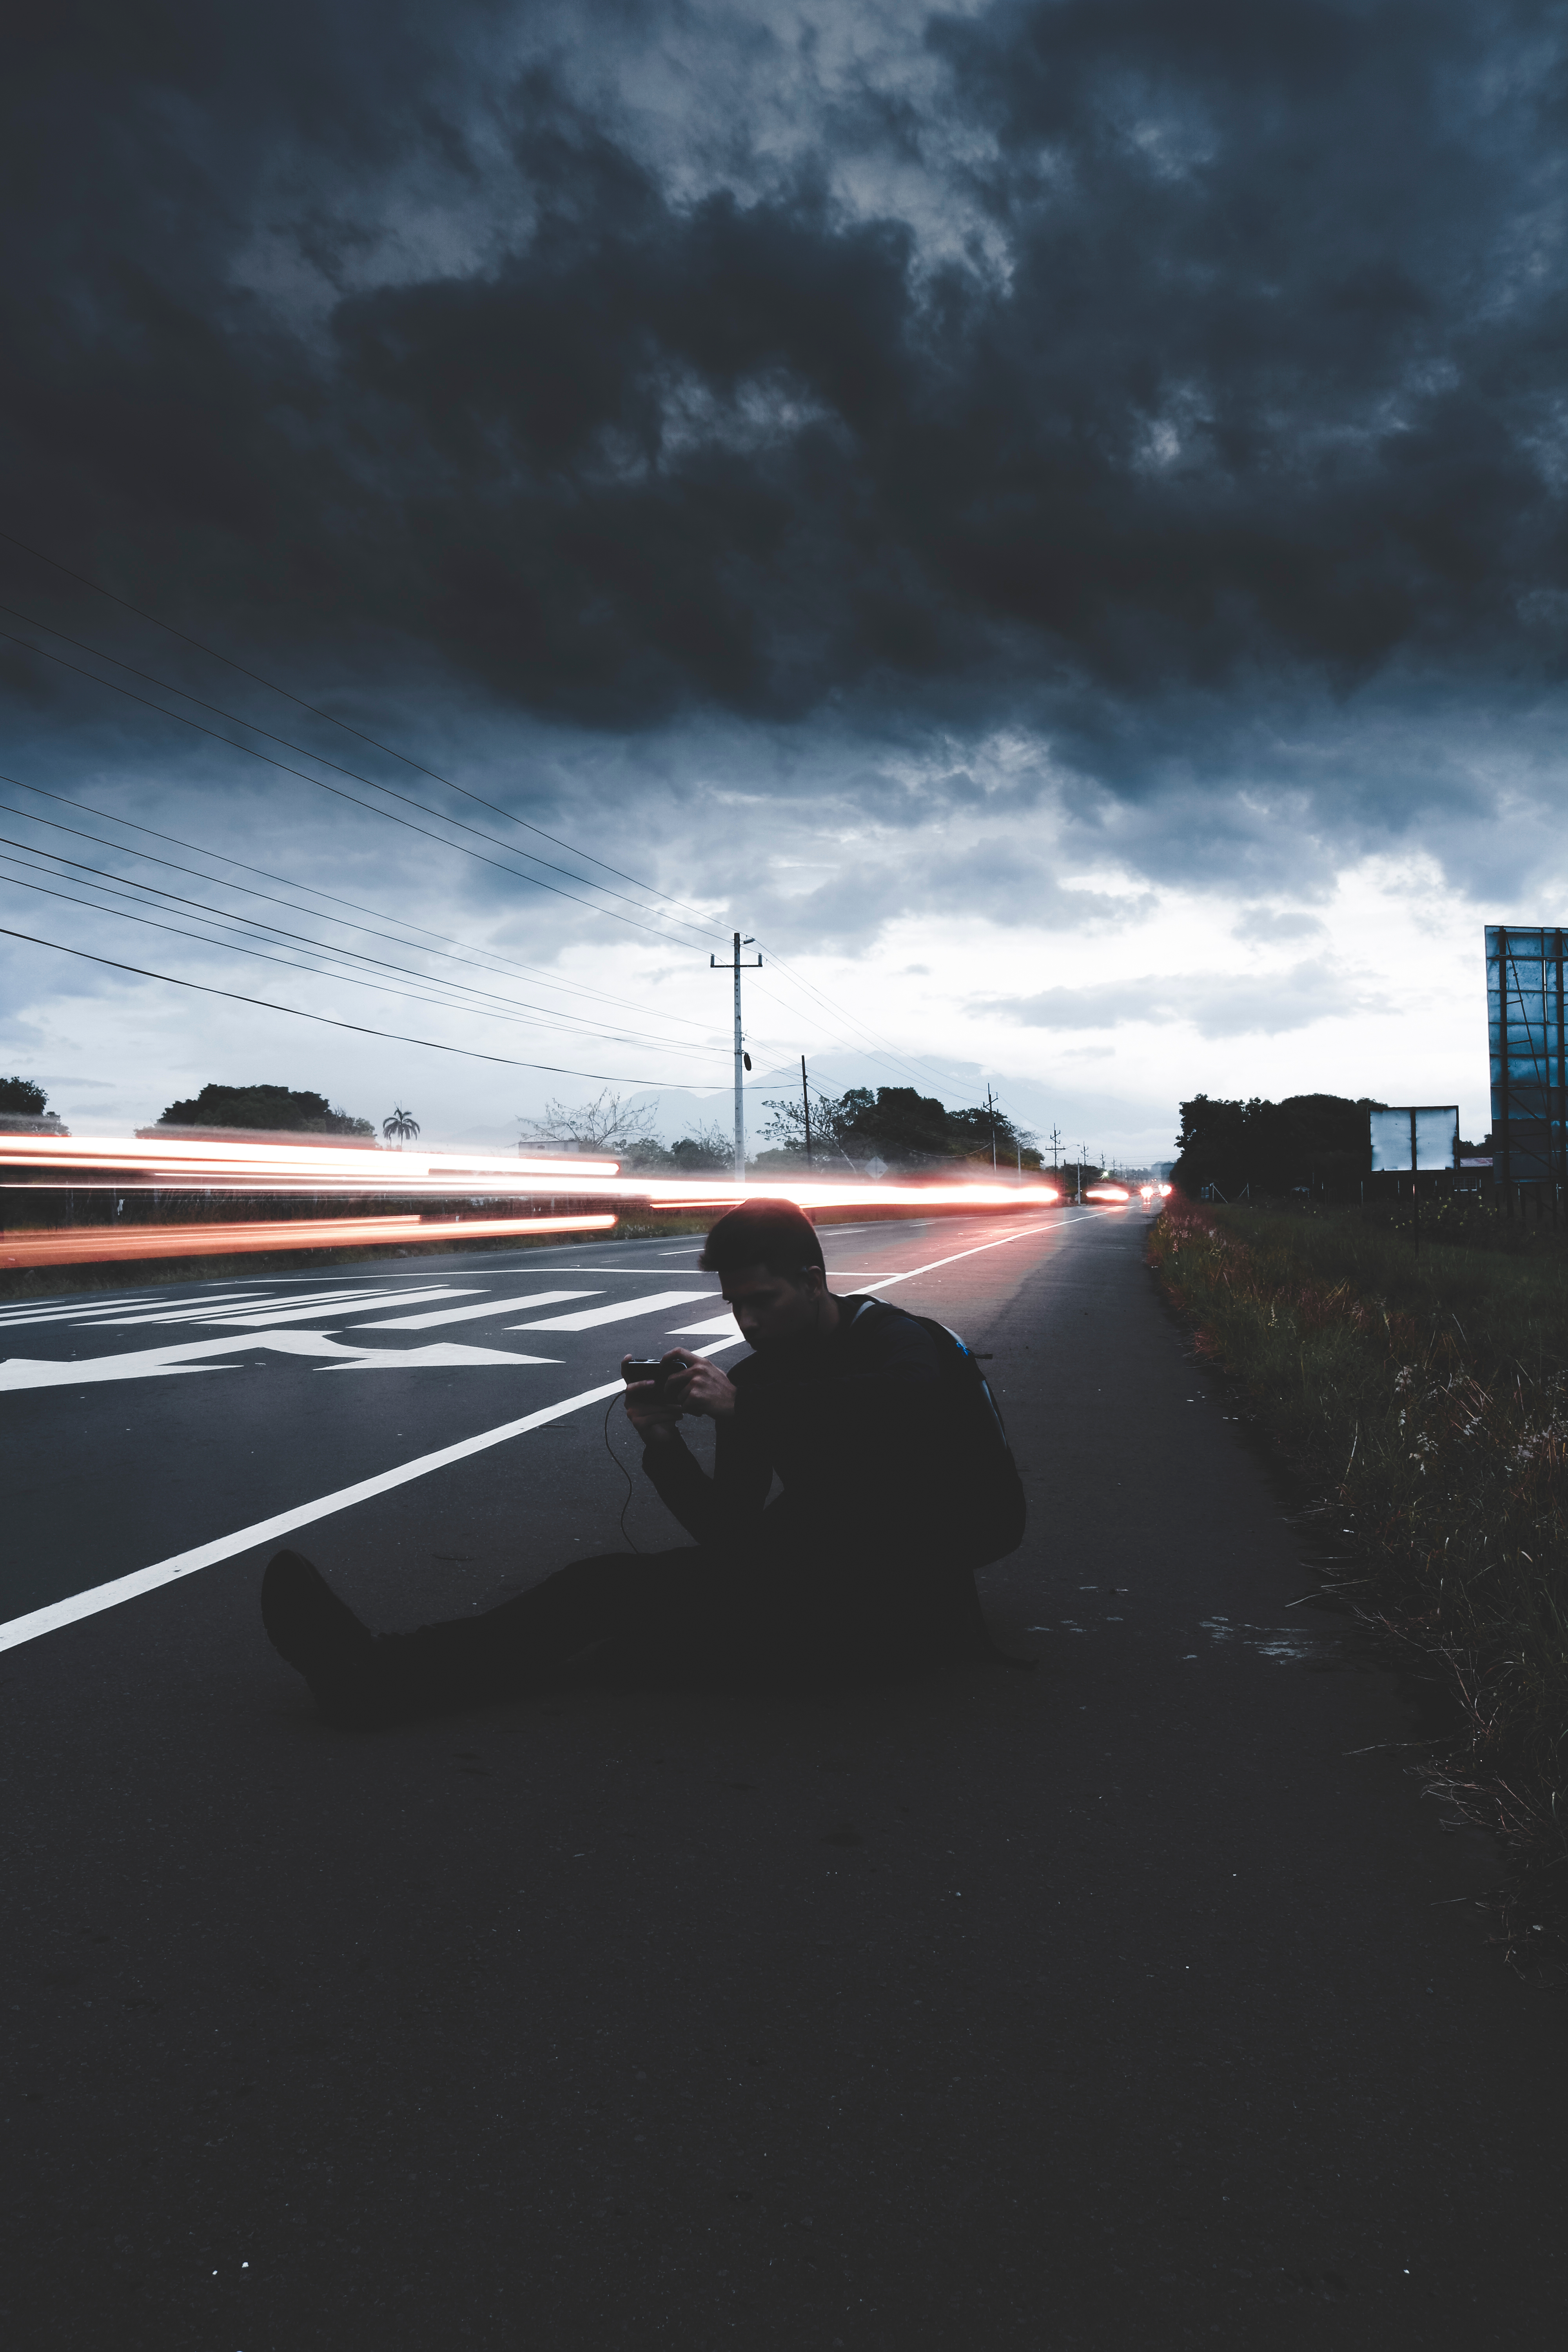
sea, coast, horizon, light, cloud, sky, sunset, morning, wind, dusk, evening, reflection, flight, weather, darkness, atmosphere of earth